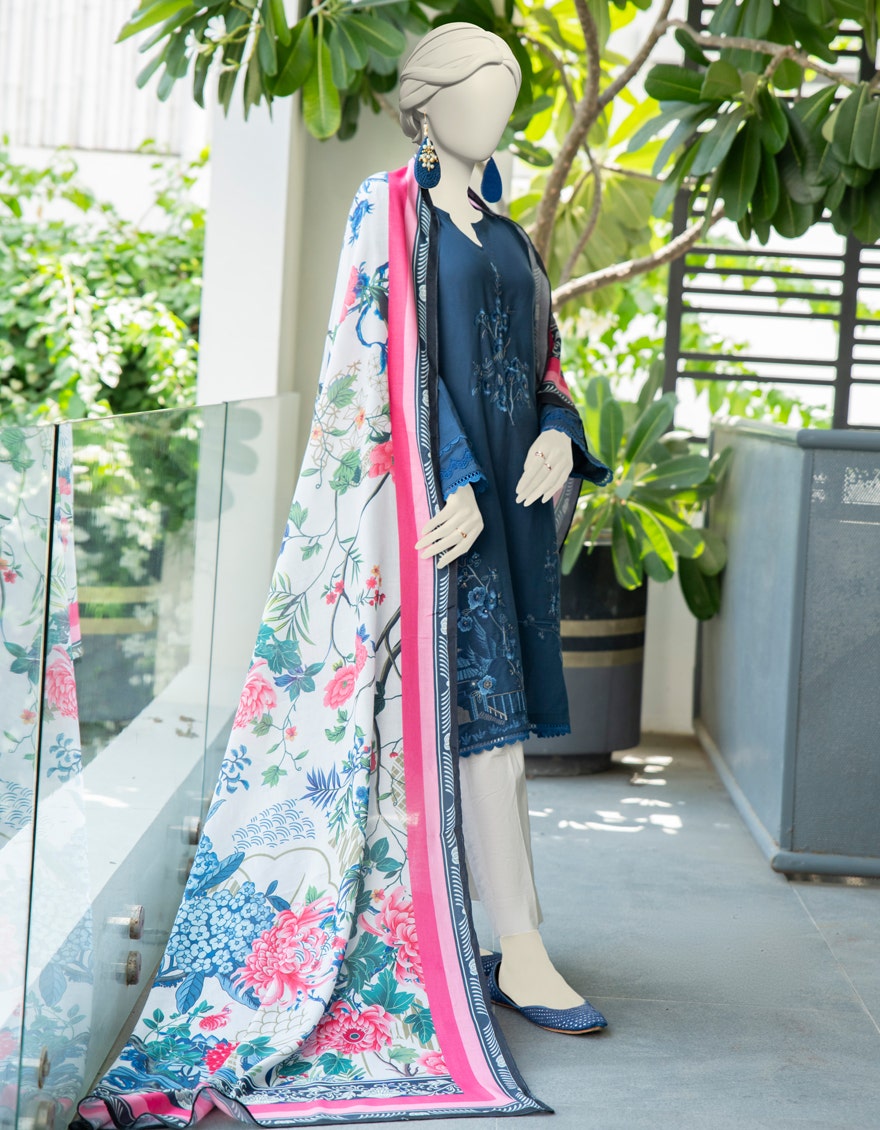
blue multi lawn suit